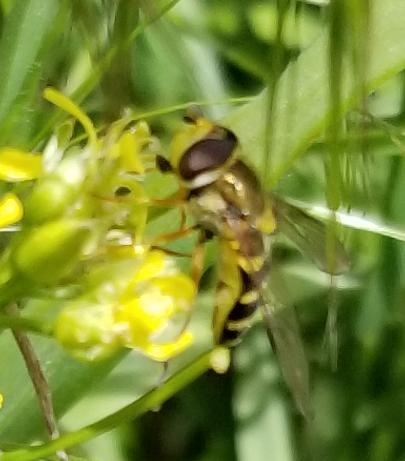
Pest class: predators